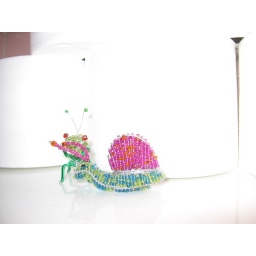
mantis vs. snail in the toilet paper forest